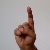
The image shows a hand gesture representing the letter 'D' in Indian Sign Language.